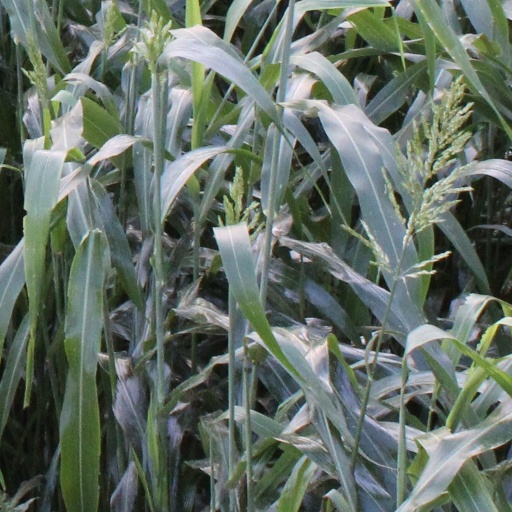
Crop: sorghum